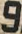
Number: 9